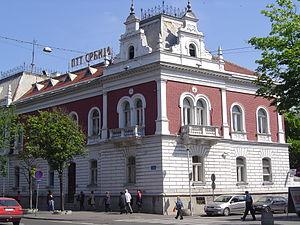
Zemun est une municipalité de Serbie située sur le territoire de la Ville de Belgrade. Elle fait partie des 10 municipalités urbaines de la ville de Belgrade proprement dite. Au recensement de 2011, Zemun intra muros comptait 151 811 habitants et la municipalité dont elle est le centre 166 292.
La rue Glavna est située à Belgrade, la capitale de la Serbie, dans la municipalité de Zemun et dans le quartier de Donji Grad.
Franjo Jenč était un architecte et un constructeur yougoslave. Il a conçu et réalisé près de 100 édifices, dont la plupart à Zemun.
La poste de Zemun est située à Belgrade, la capitale de la Serbie, dans la municipalité urbaine de Zemun. En raison de sa valeur architecturale, ce bâtiment, construit en 1896, figure sur la liste des monuments culturels protégés de la République de Serbie et sur la liste des biens culturels de la Ville de Belgrade.
L'architecture de Belgrade présente des constructions très variées, du quartier de Zemun, qui, longtemps sous domination autrichienne, offre l'aspect typique d'une ville d'Europe centrale, jusqu'à l'architecture la plus moderniste, telle qu'on peut la trouver à Novi Beograd. Si la forteresse de Belgrade abrite les édifices les plus anciens de la capitale, en raison des nombreuses destructions que la ville a connues, les bâtiments les plus anciens du centre remontent pour la plupart au XIXᵉ siècle et au XXᵉ siècle.